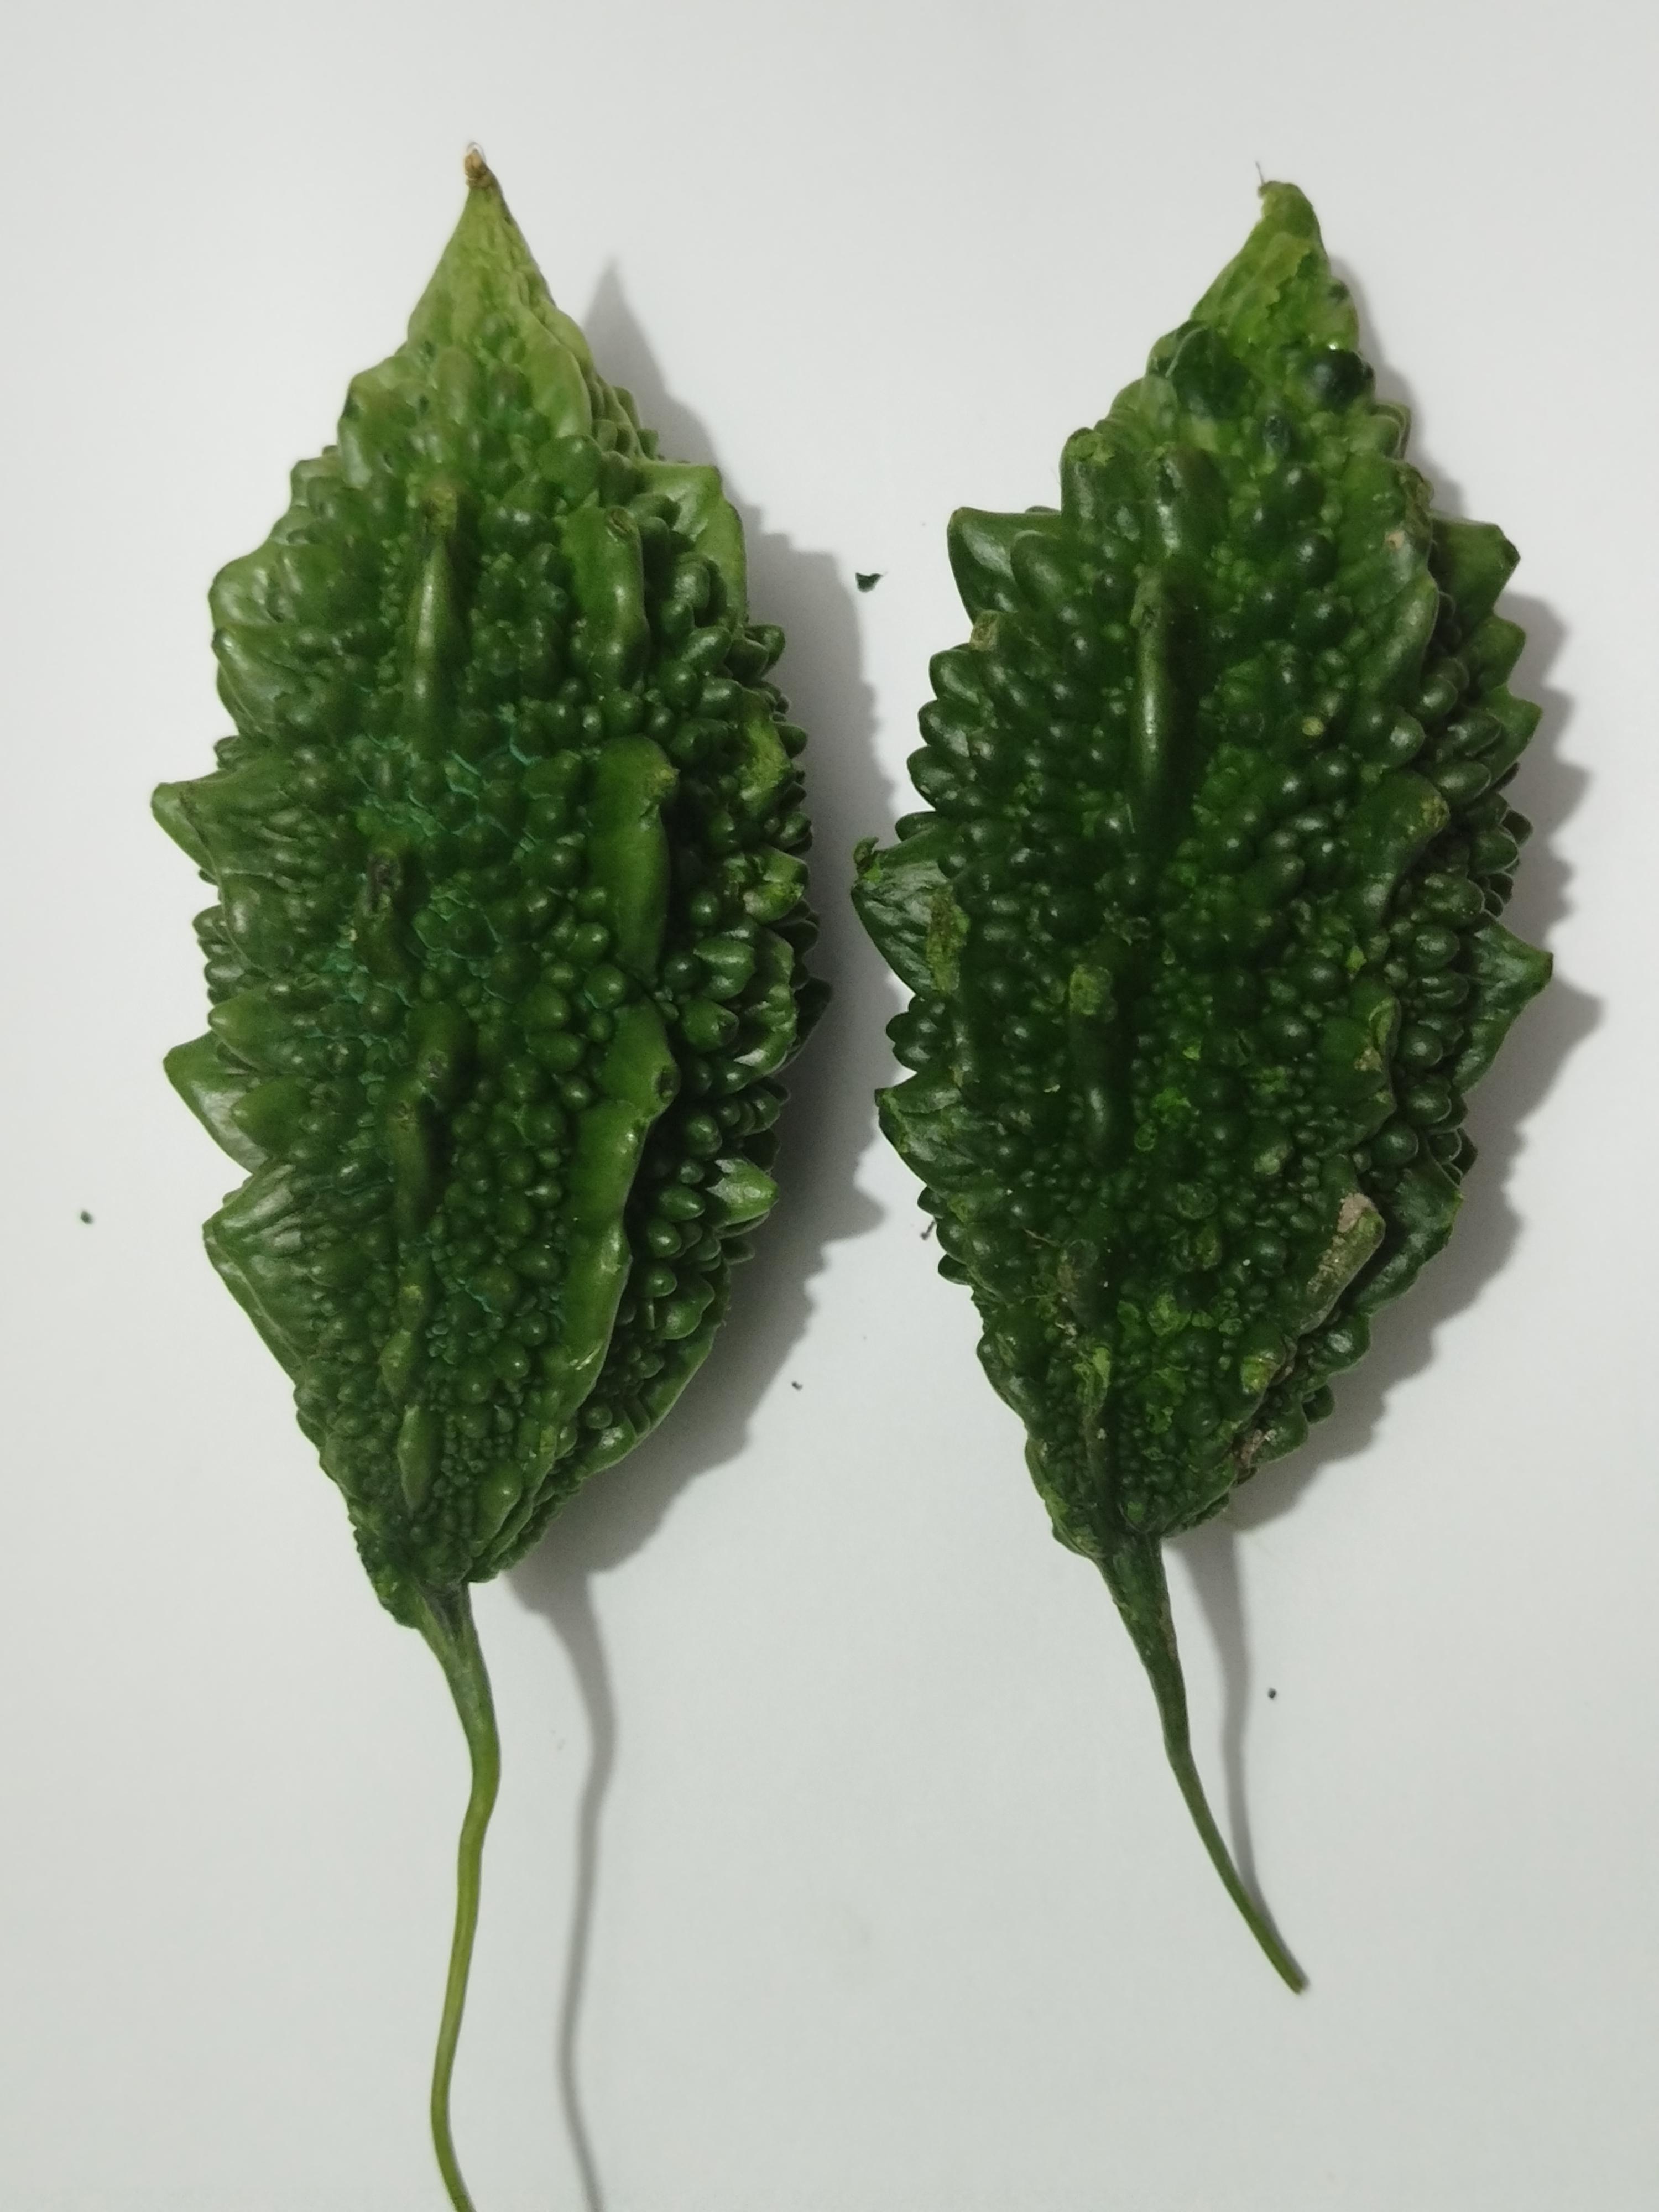
Label: Bitter melon